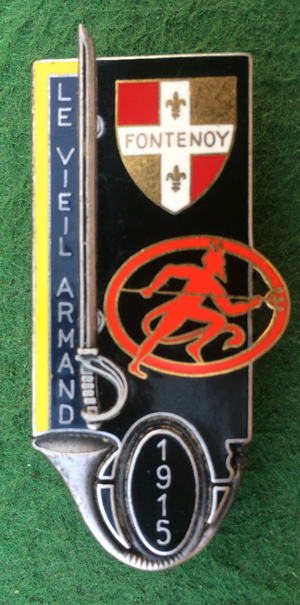
Insigne de la promotion du bataillon EOR de l'ESM Saint-Cyr Coëtquidan «Le Vieil-Armand» (1985). Il célèbre le 70e anniversaire de la bataille du Hartmannswillerkopf ou du Vieil-Armand. Y figure «Fontenoy», un lieu de la bataille
Le 4ᵉ bataillon de l'École spéciale militaire de Saint-Cyr est l'une des trois écoles de formation des officiers français de l'Armée de terre.